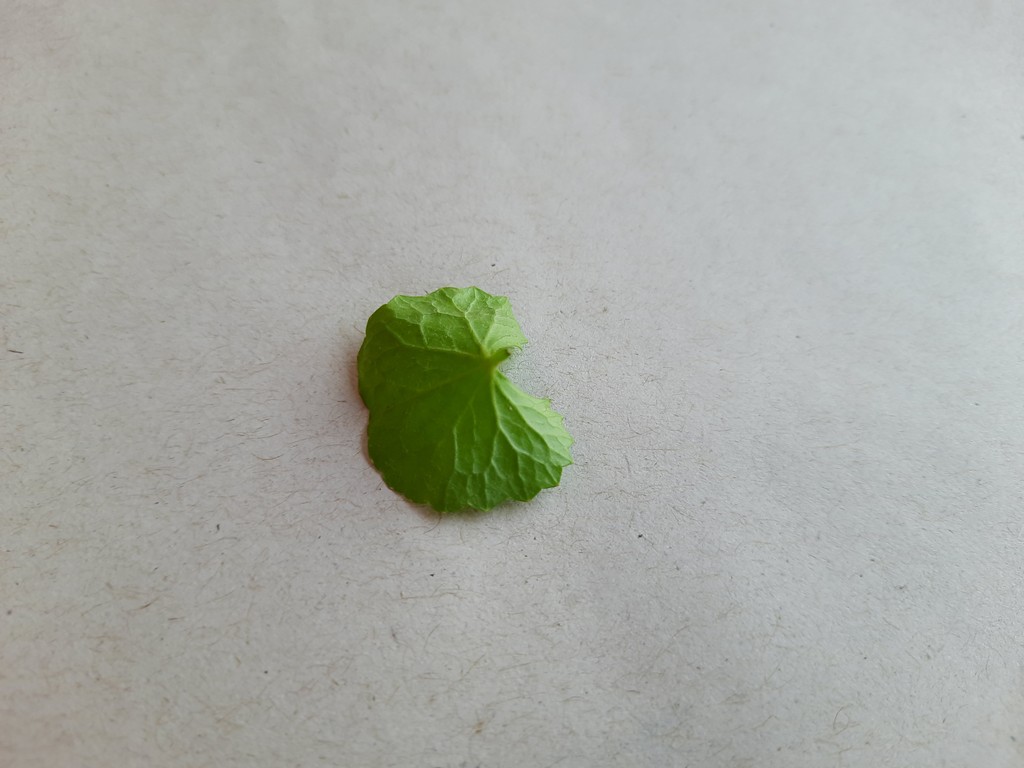
Label: Healthy